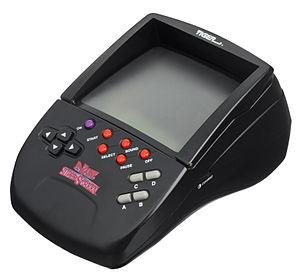
La R-Zone est une console portable de cinquième génération développée et fabriquée par Tiger Electronics. Elle est présentée à la Foire internationale du jouet américaine en février 1995 et publiée au cours de cette année-là. C'est la première console multi-jeux et la première utilisant un système de cartouche de l'entreprise.